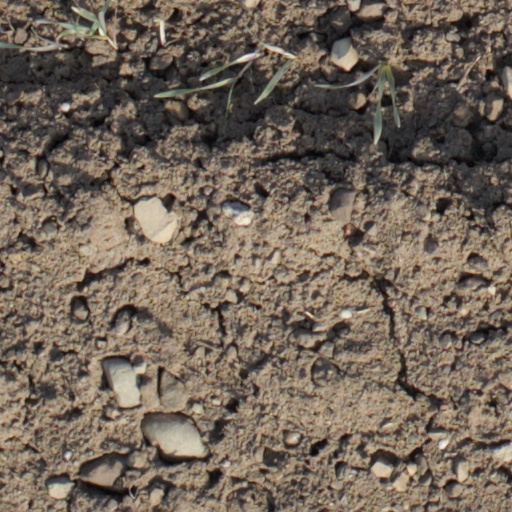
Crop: wheat